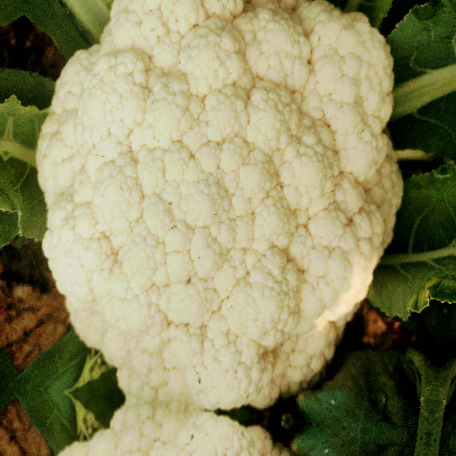
Label: Disease Free